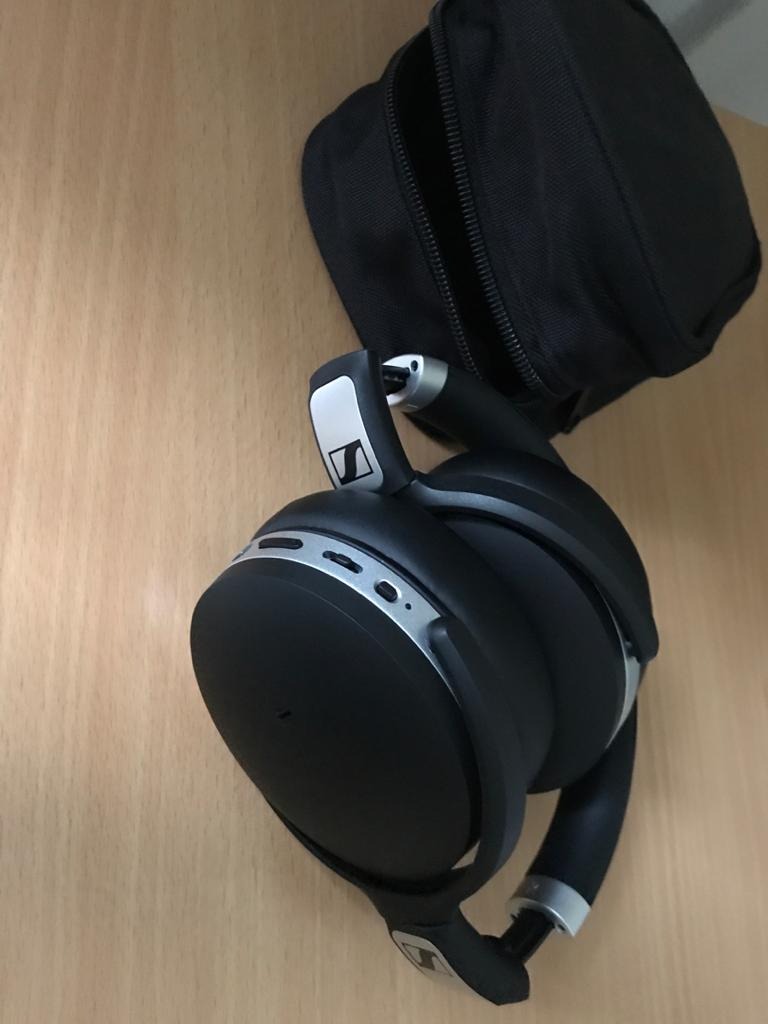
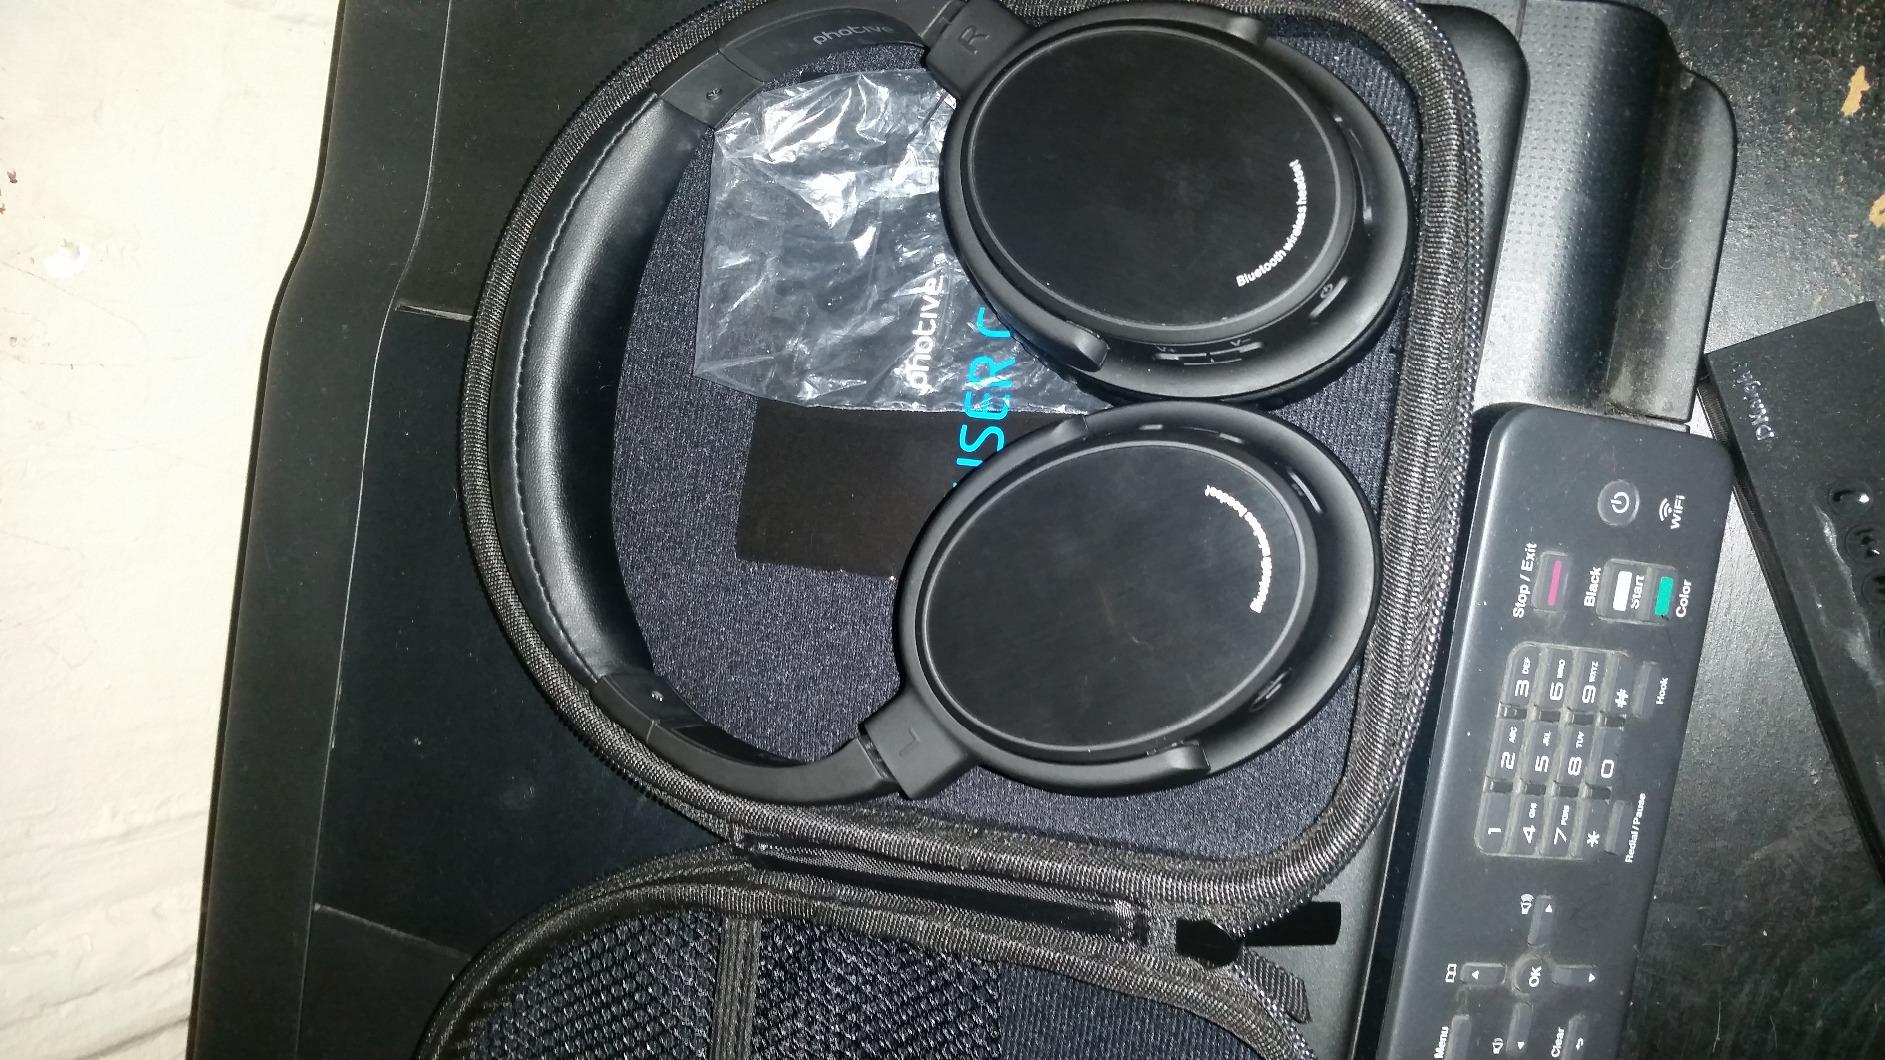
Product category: headphones
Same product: no